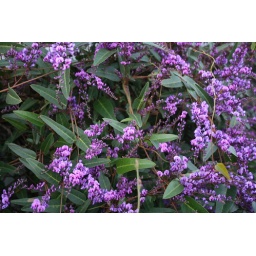
in flower along the side fence at parkside